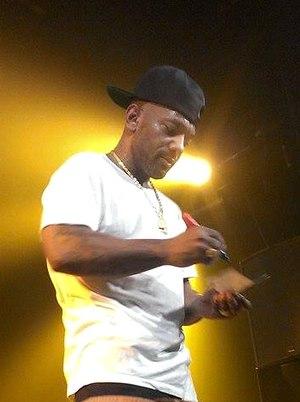
Prodigy au Melkweg à Amsterdam le 14-06-2014
Prodigy, de son vrai nom Albert Johnson, né le 2 novembre 1974 à Hempstead dans l'État de New York, et mort le 20 juin 2017 à Las Vegas, est un rappeur américain. Il est membre, aux côtés de son ami d'enfance Havoc, du duo Mobb Deep, à partir de la fin des années 1980.